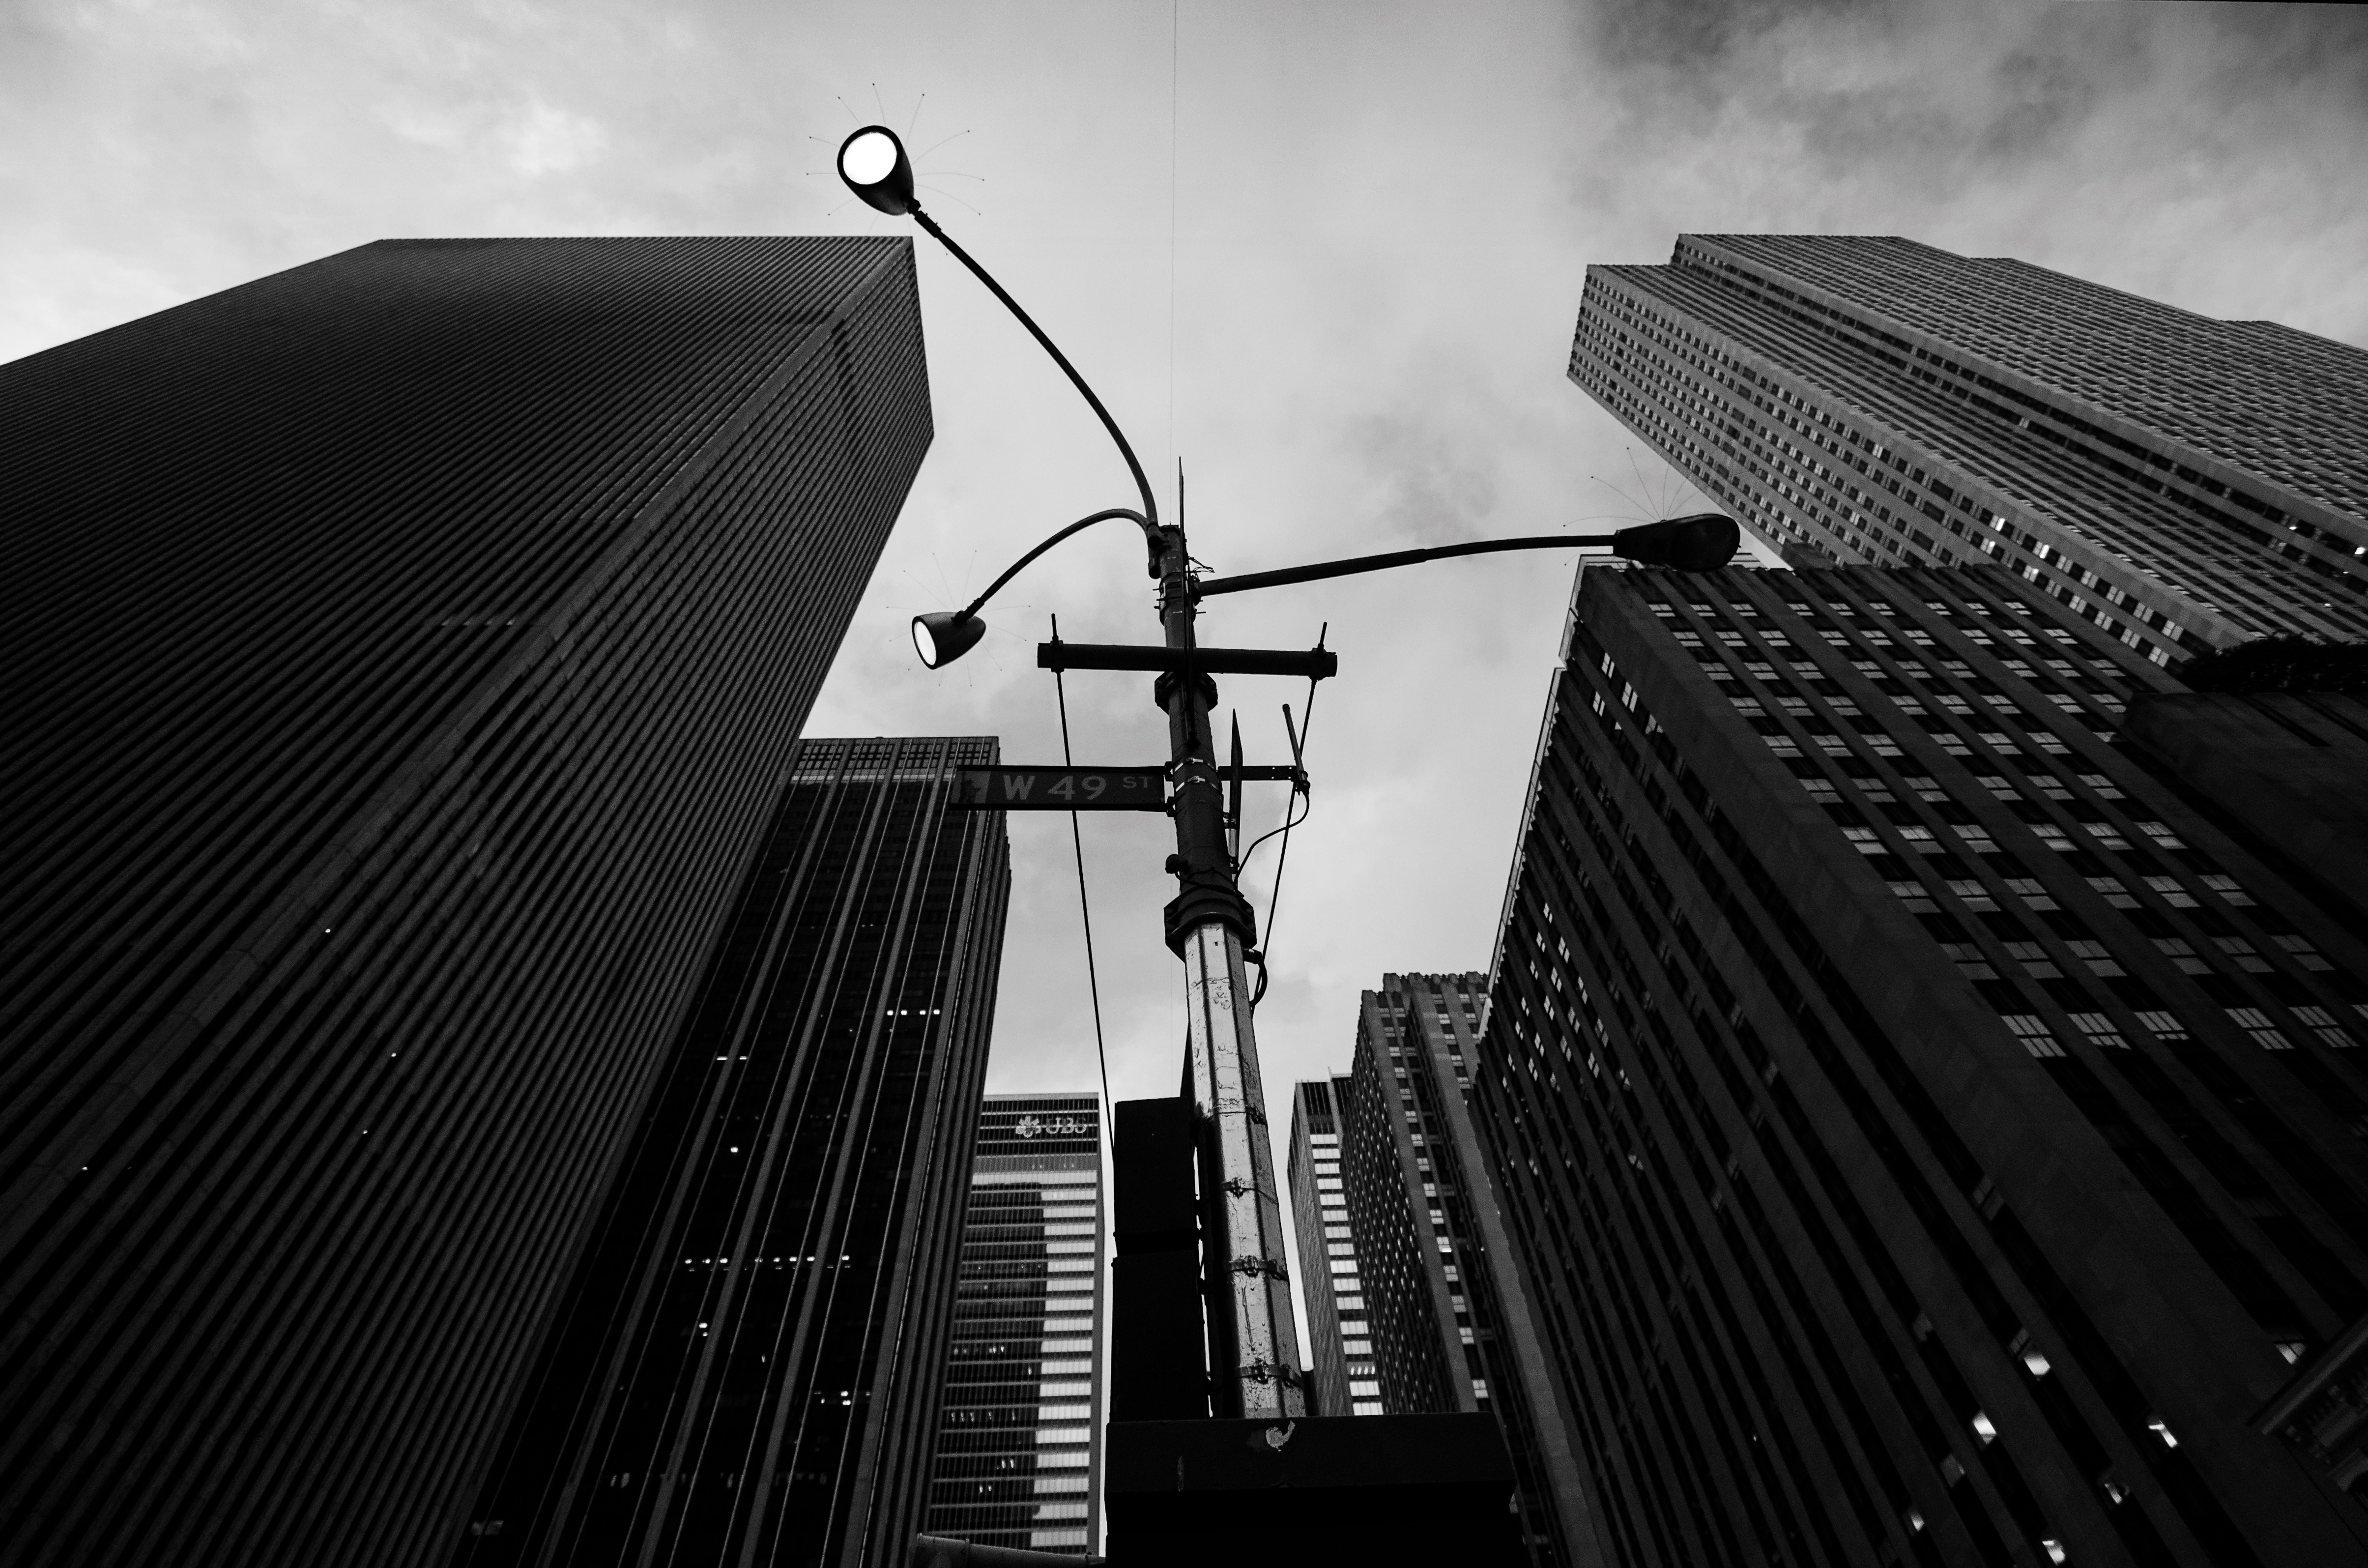
light, black and white, architecture, skyline, skyscraper, cityscape, downtown, line, corporate, darkness, street light, lamp post, black, monochrome, tower block, symmetry, shape, metropolis, monochrome photography